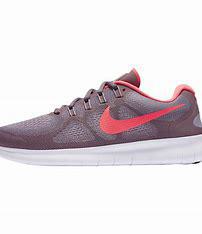
Brand: Nike
Model: Free RN 2017